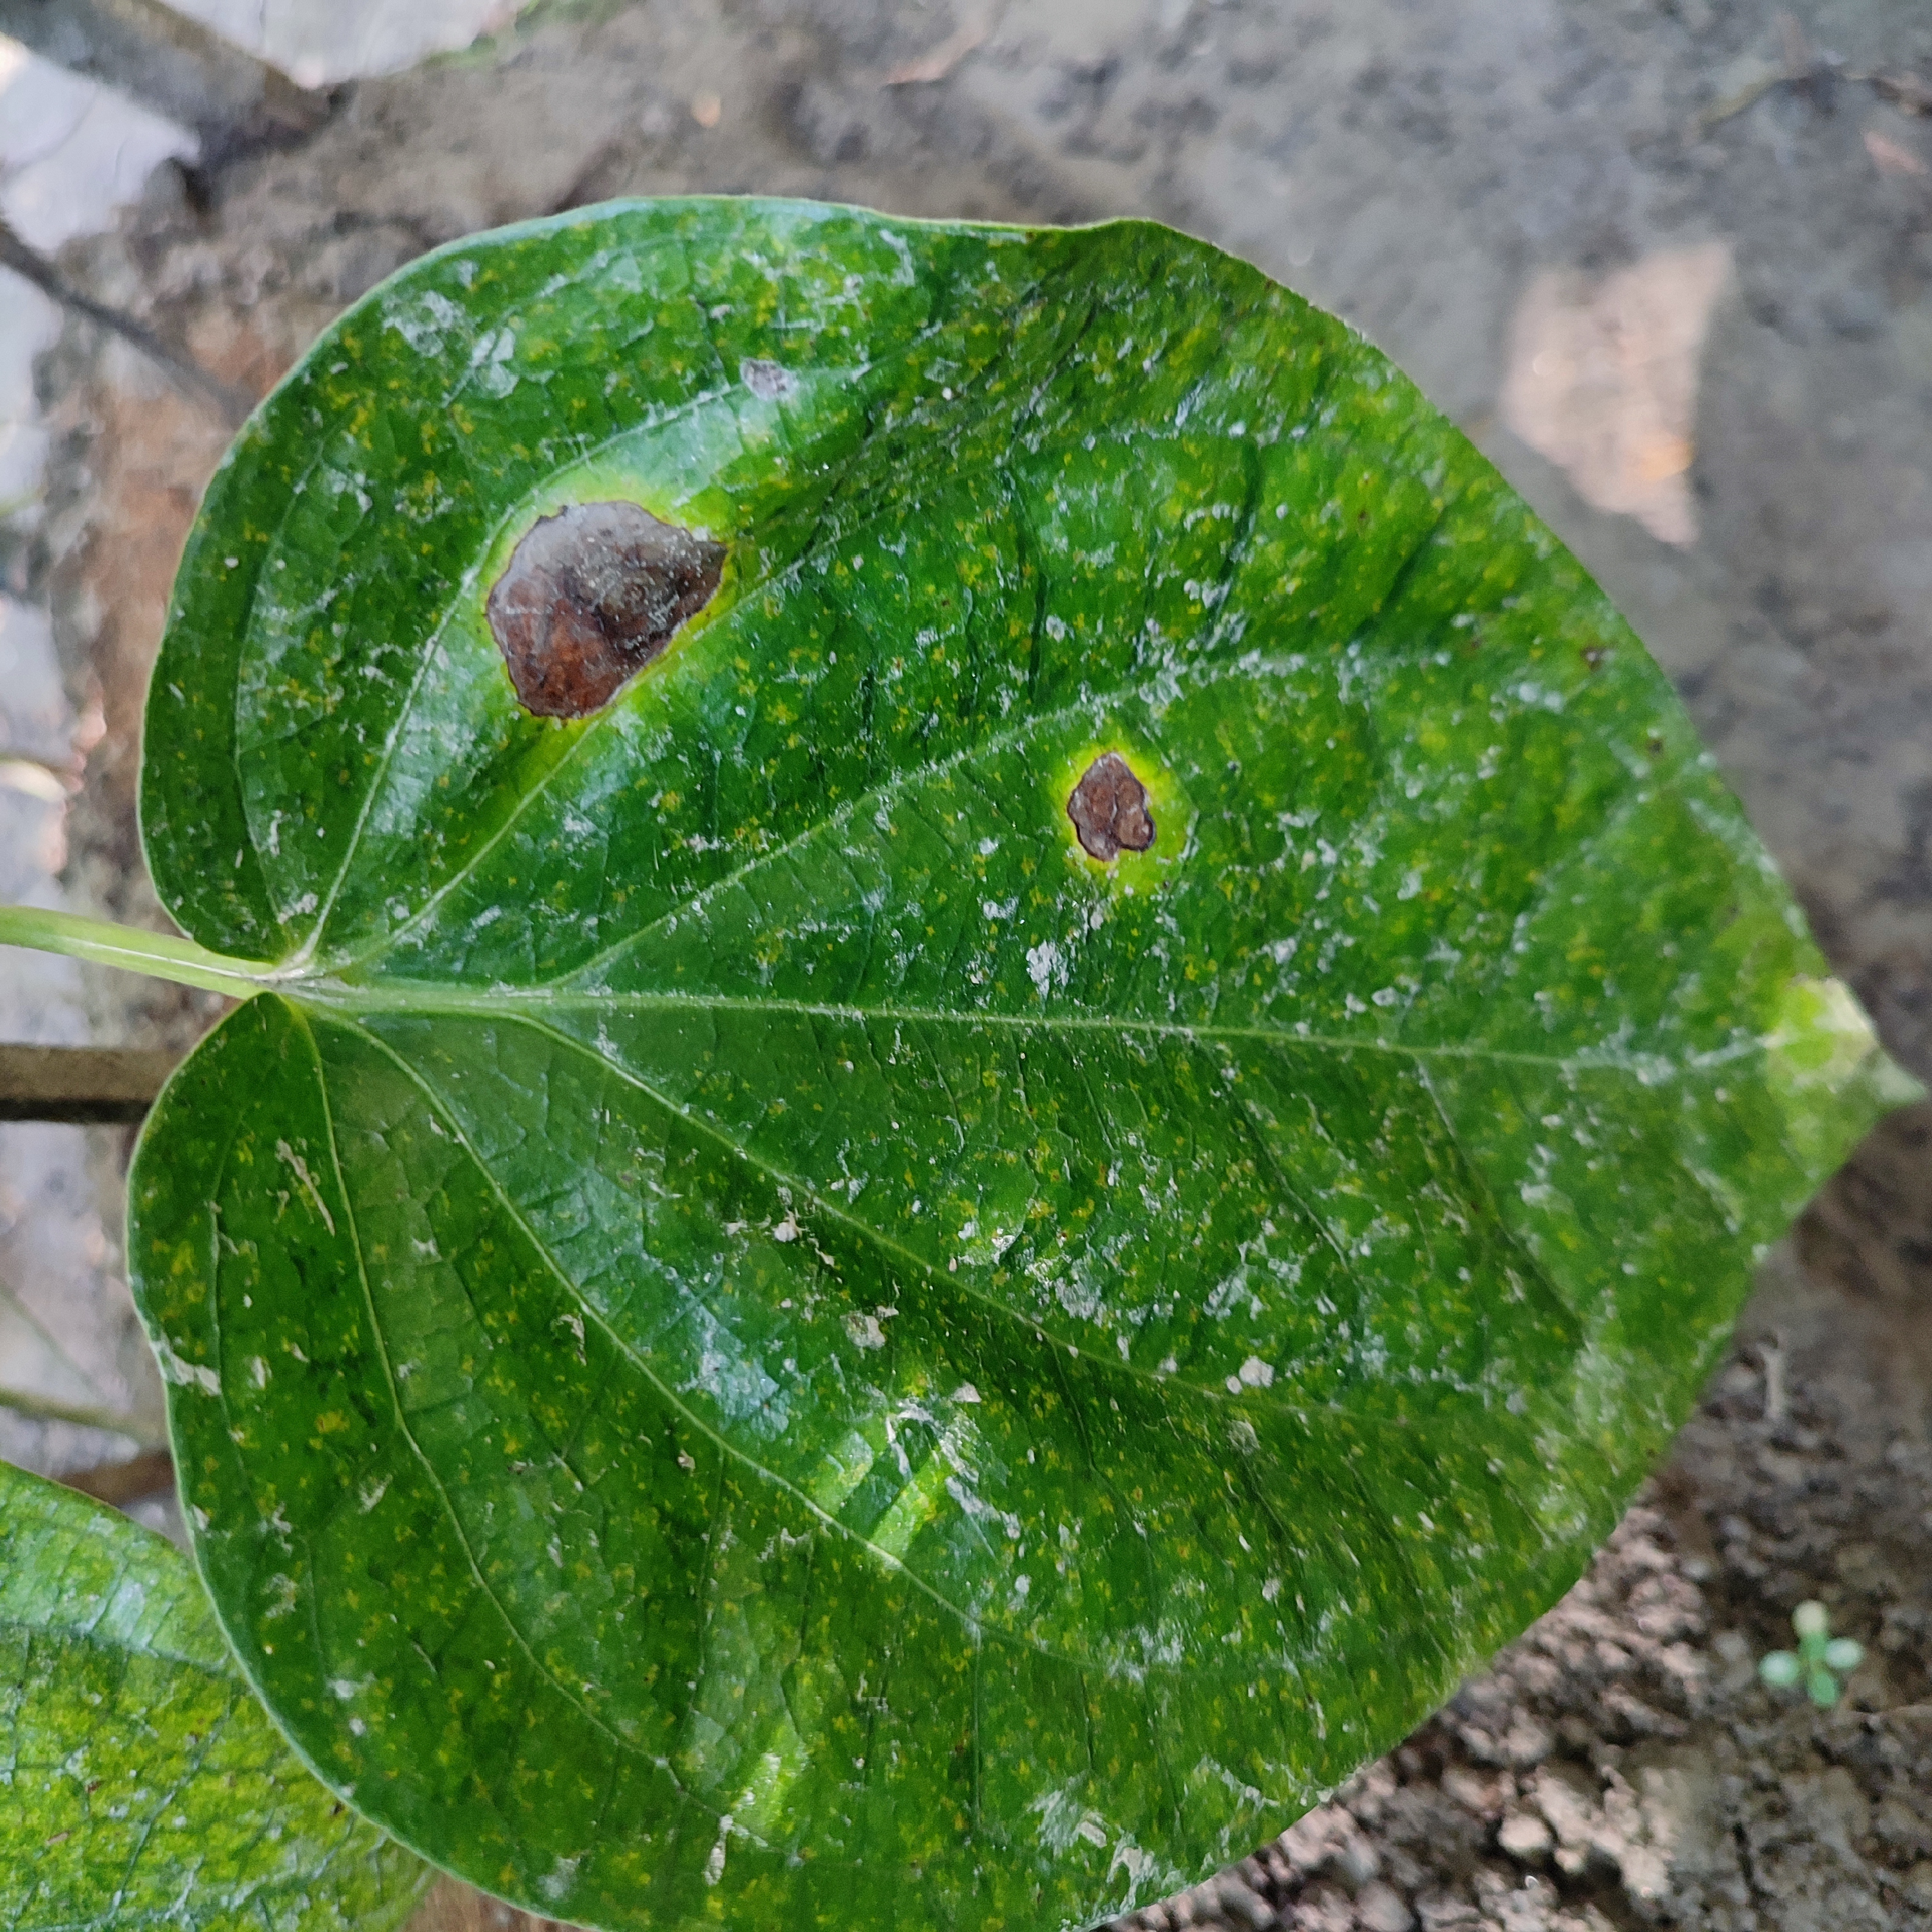
Label: Bacterial_Leaf_Disease